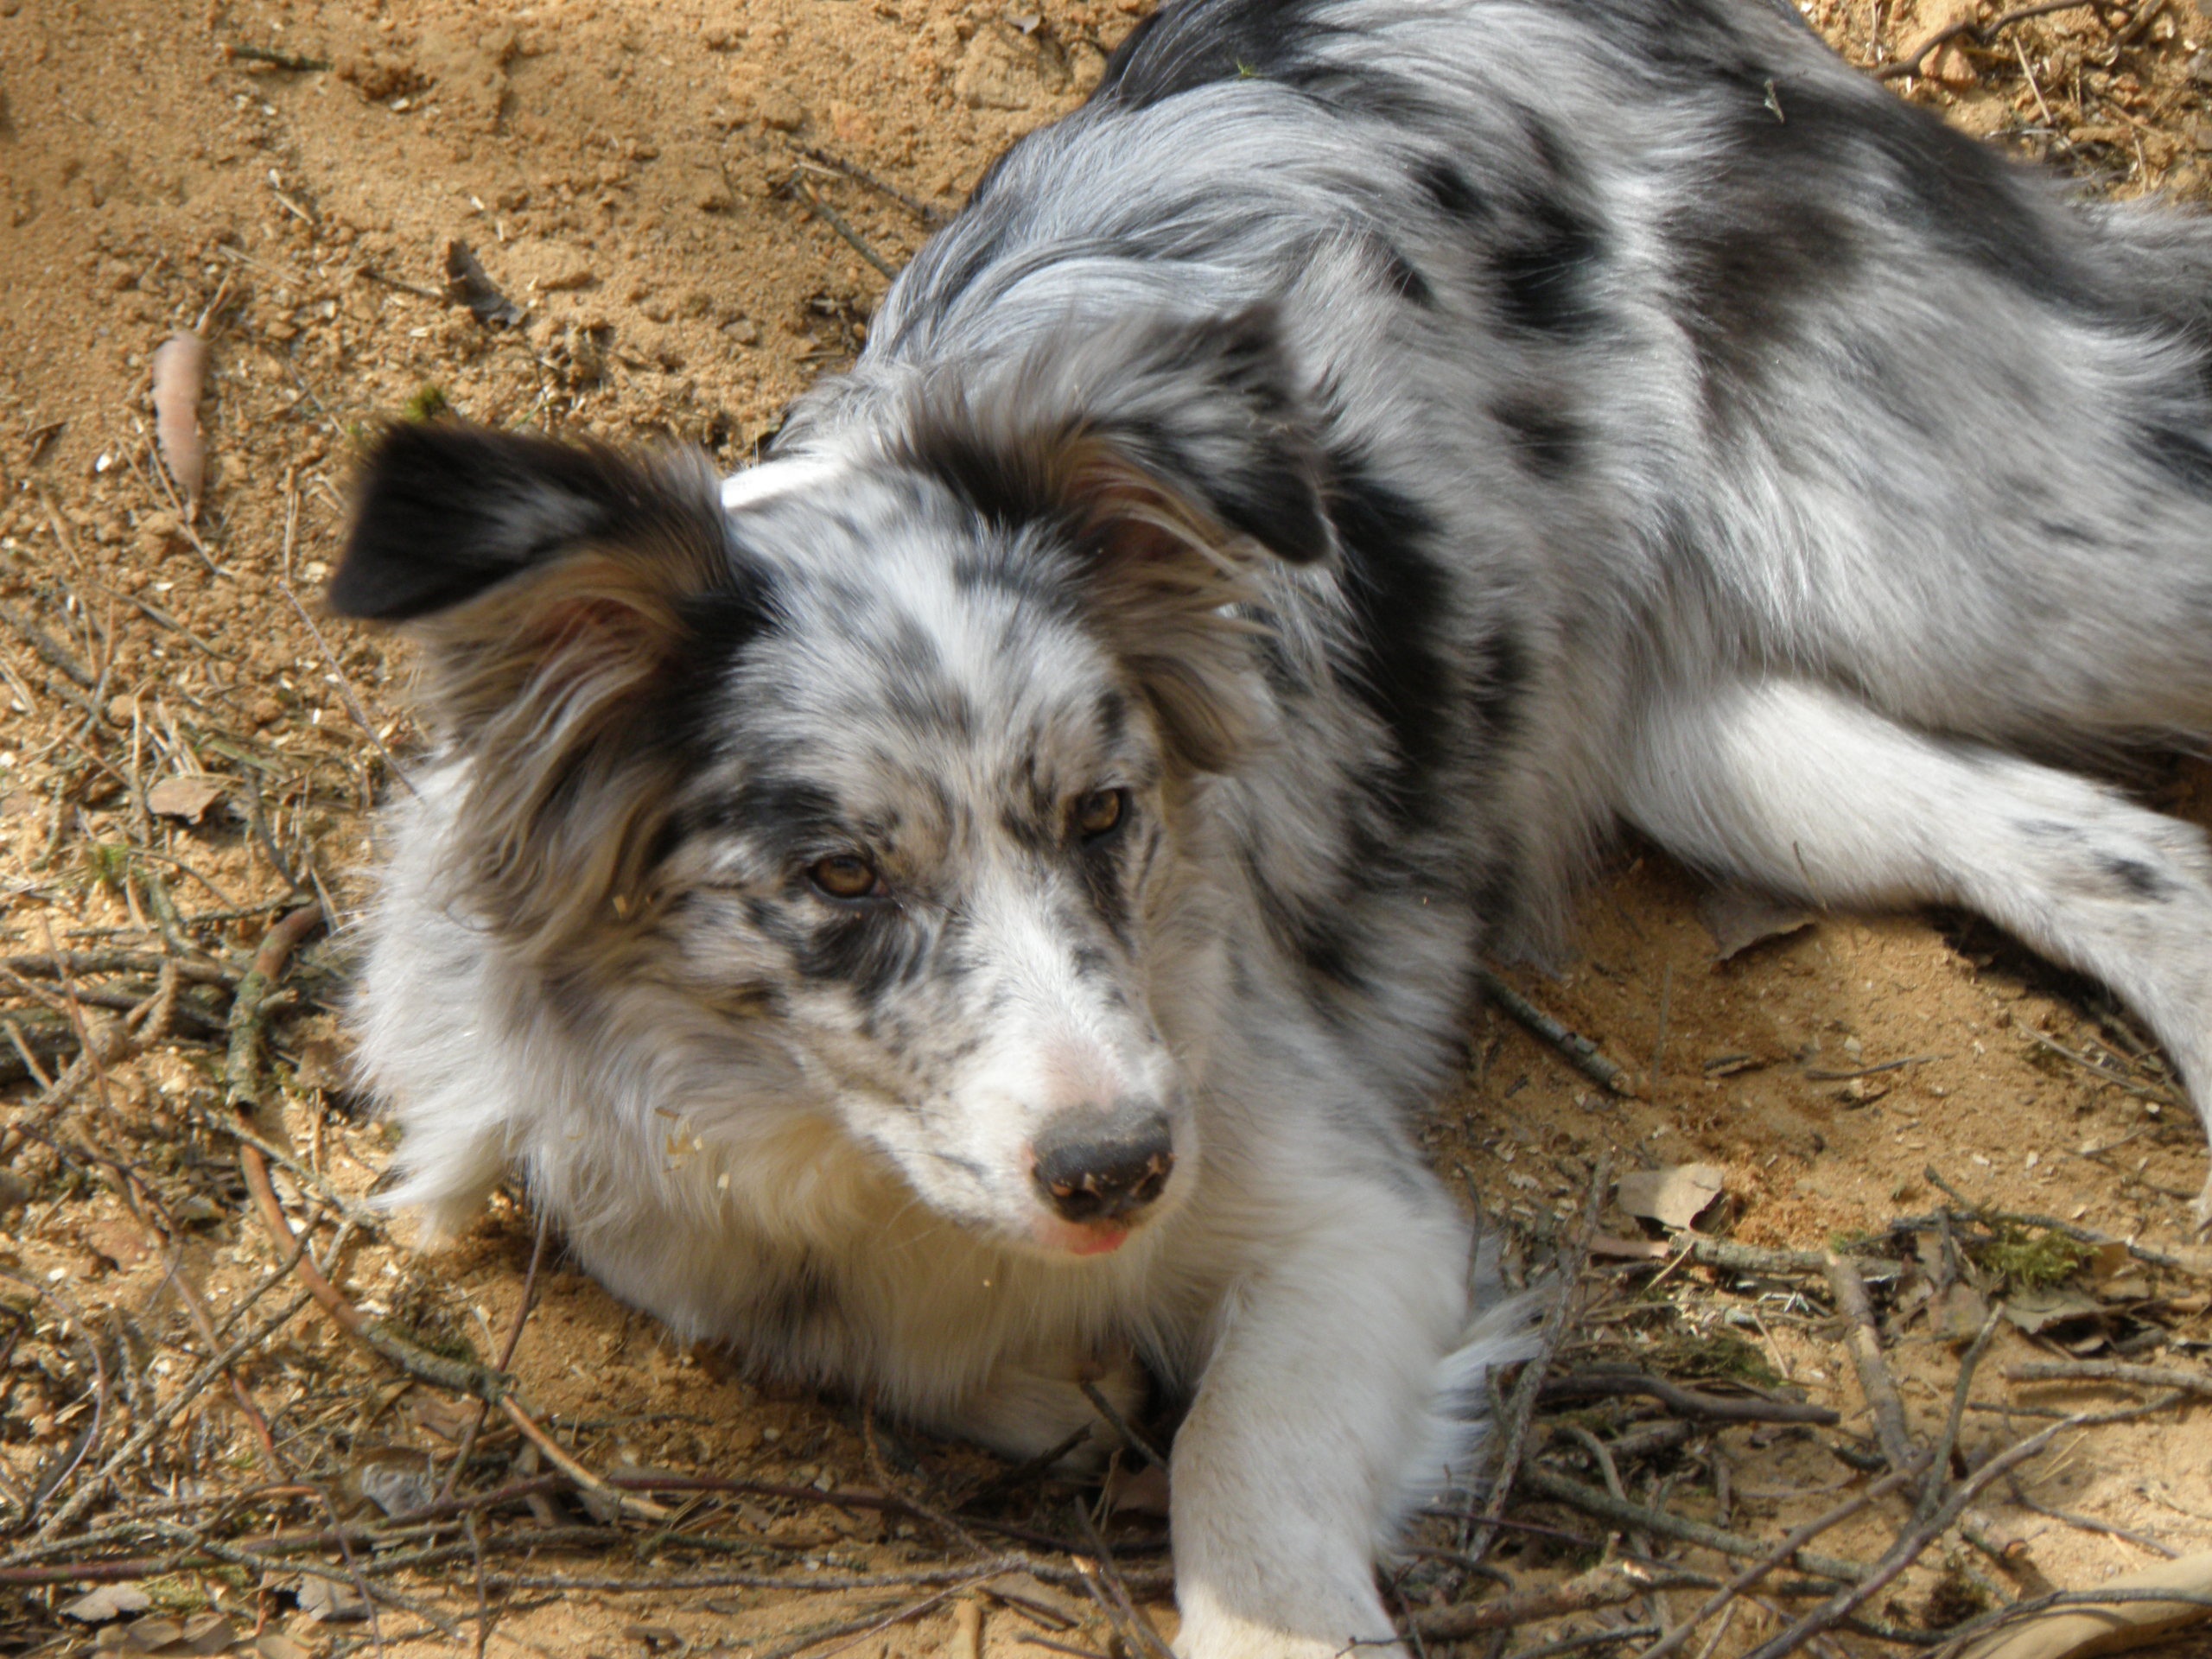
puppy, dog, cute, collie, portrait, mammal, border collie, head, vertebrate, dog breed, merle, australian shepherd, blue merle, street dog, dog like mammal, miniature australian shepherd, rough collie, scotch collie